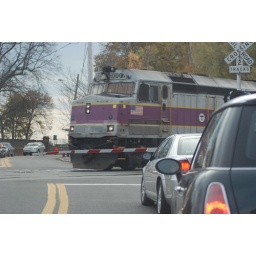
With all the cars safely behind the gates, the local train to Rockport races across this road in Beverly, MA